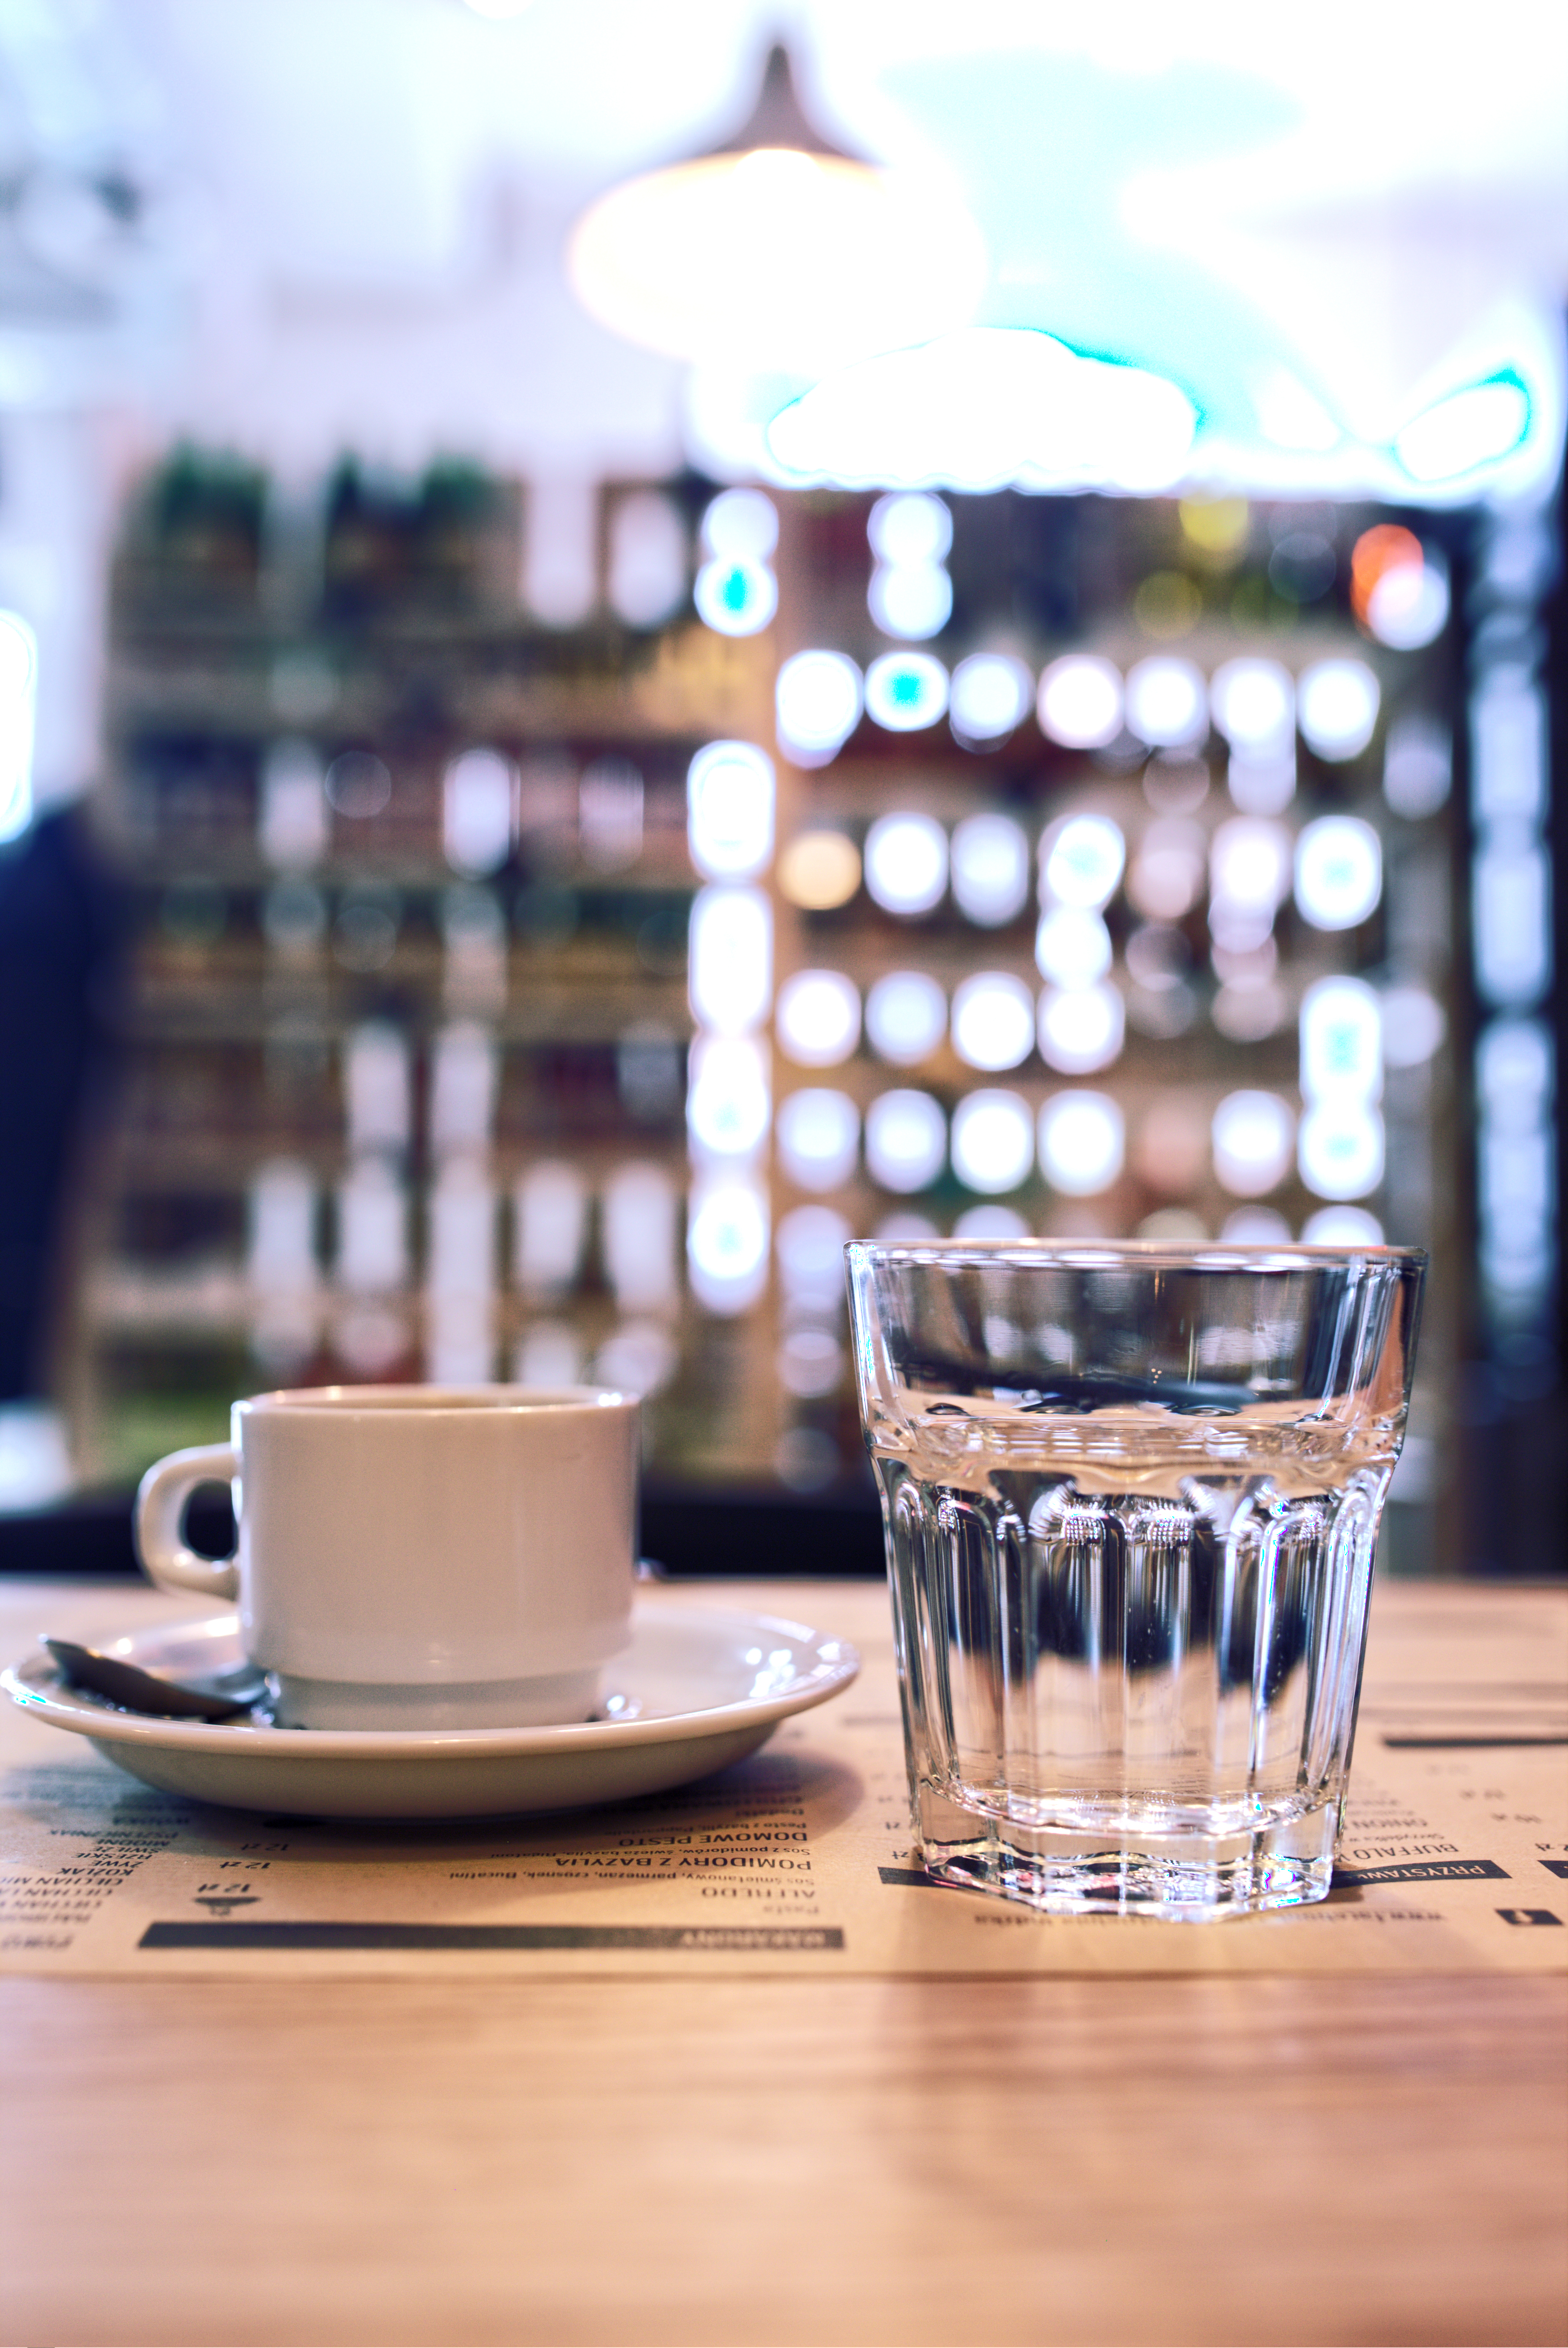
water, cafe, coffee, morning, glass, restaurant, cup, drink, espresso, lighting, shape